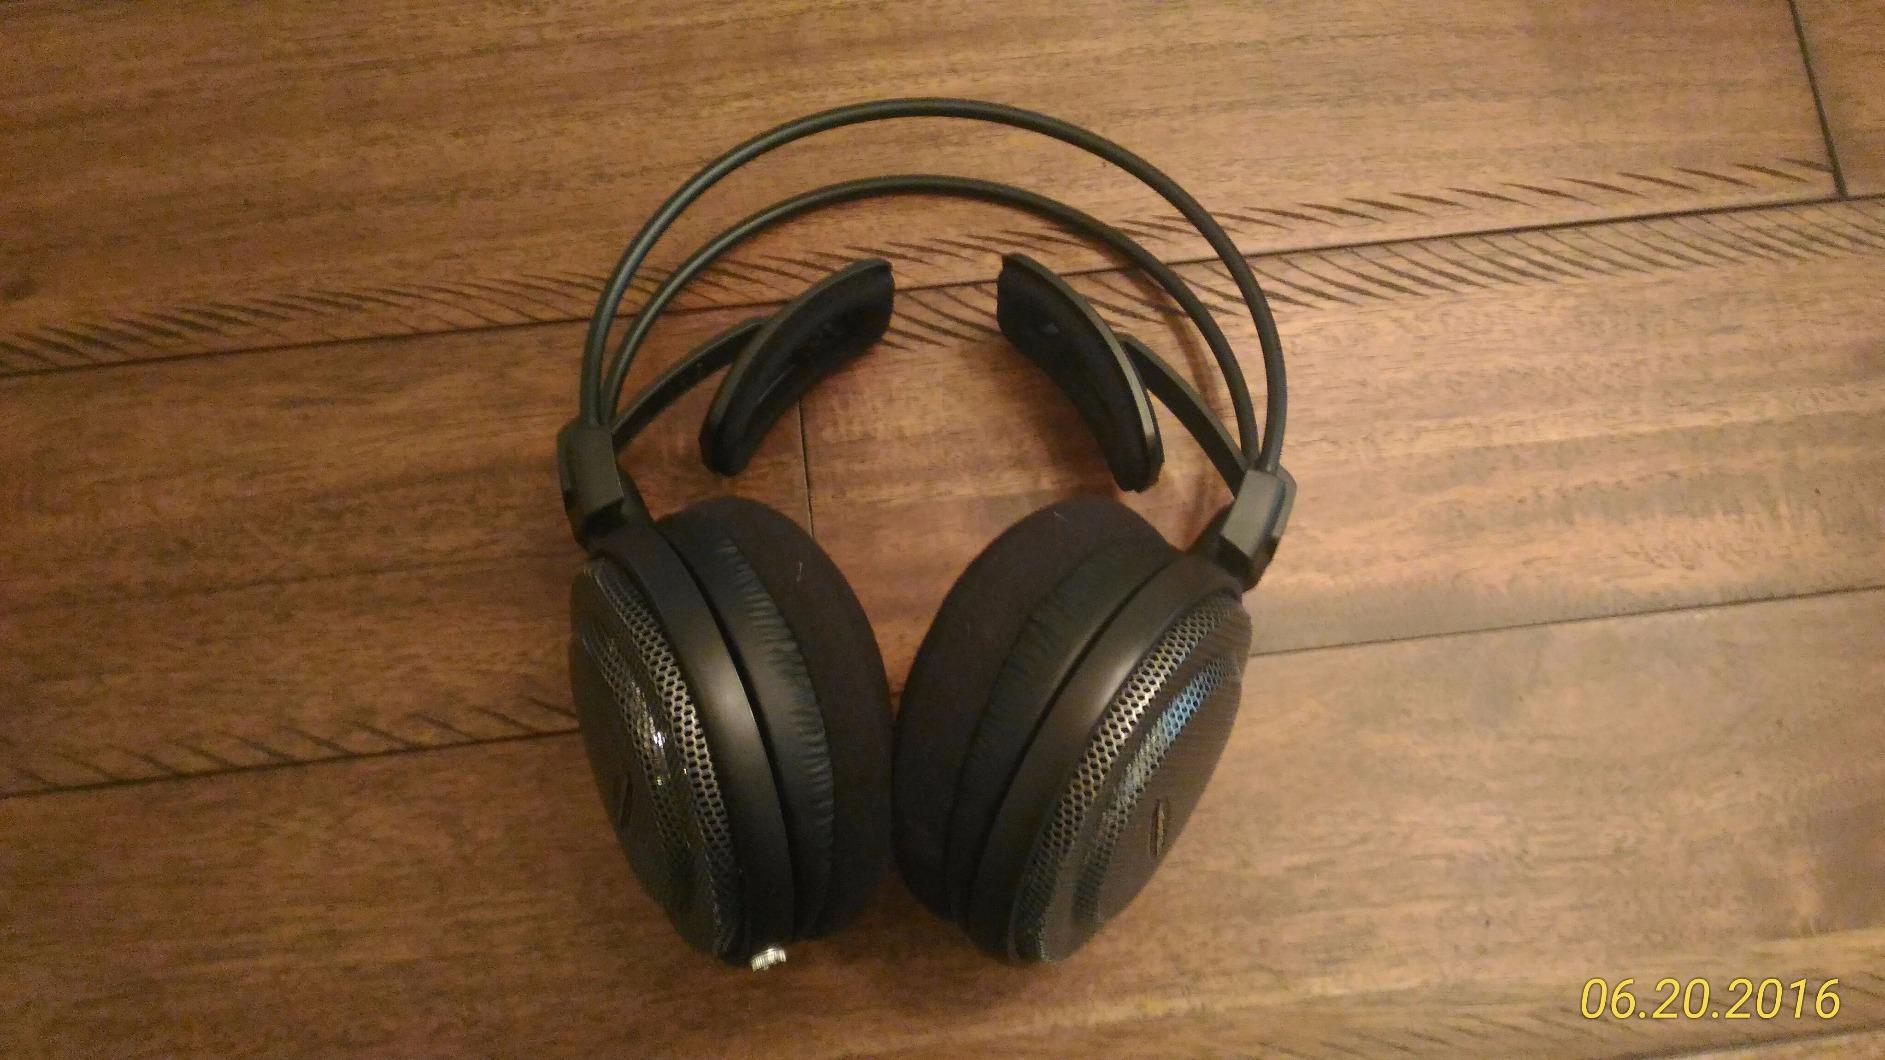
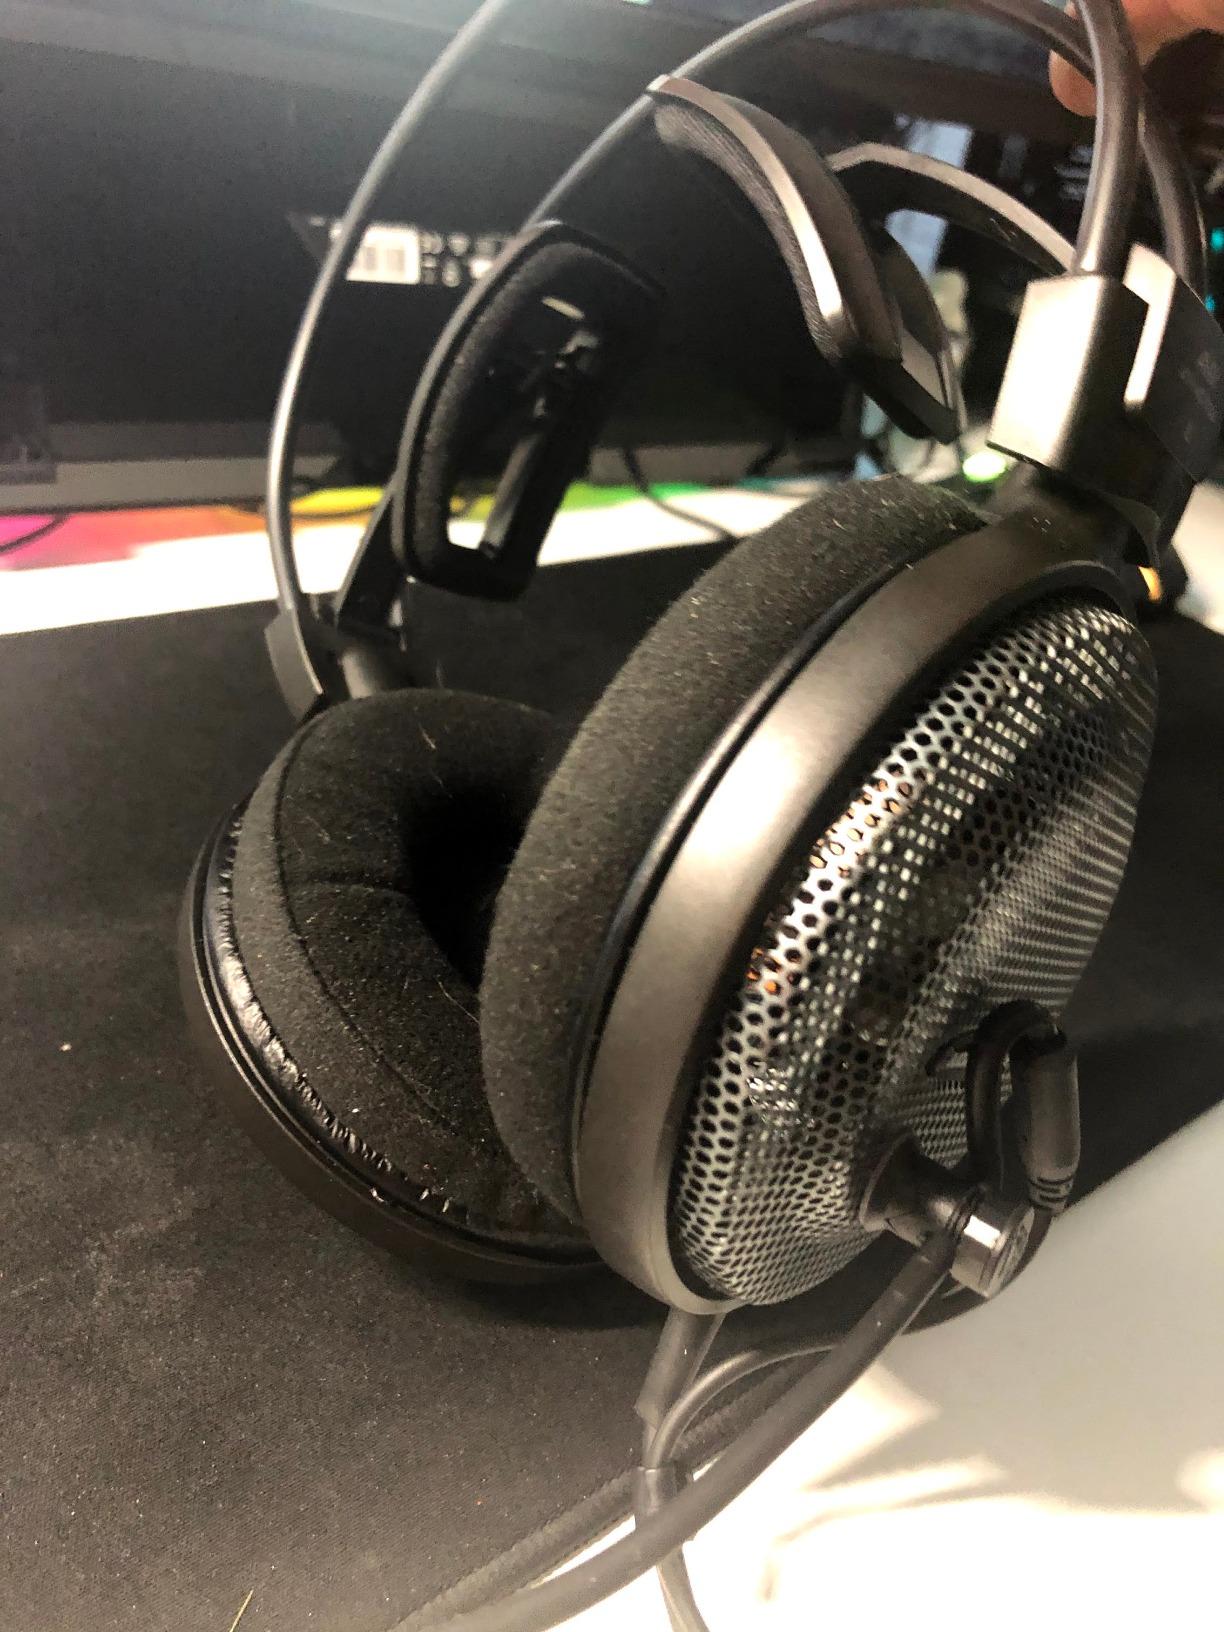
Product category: headphones
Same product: yes